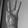
ASL letter: W